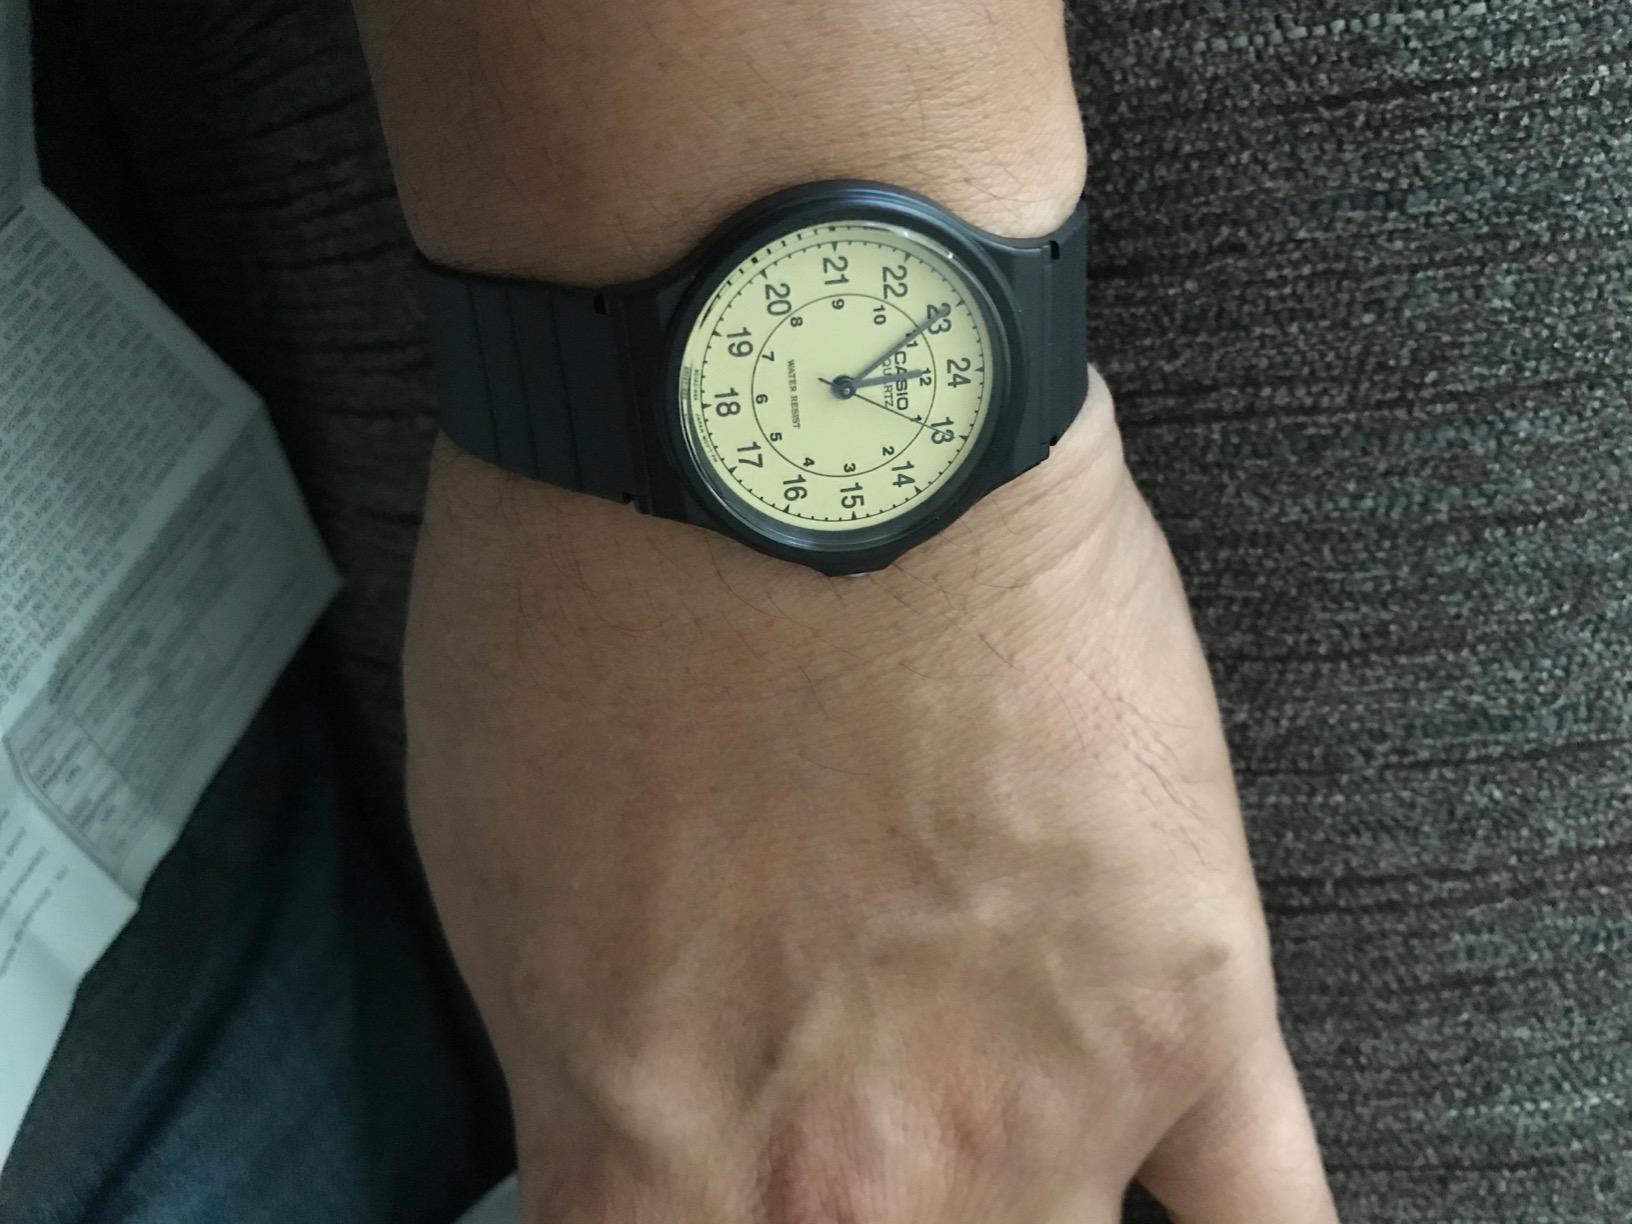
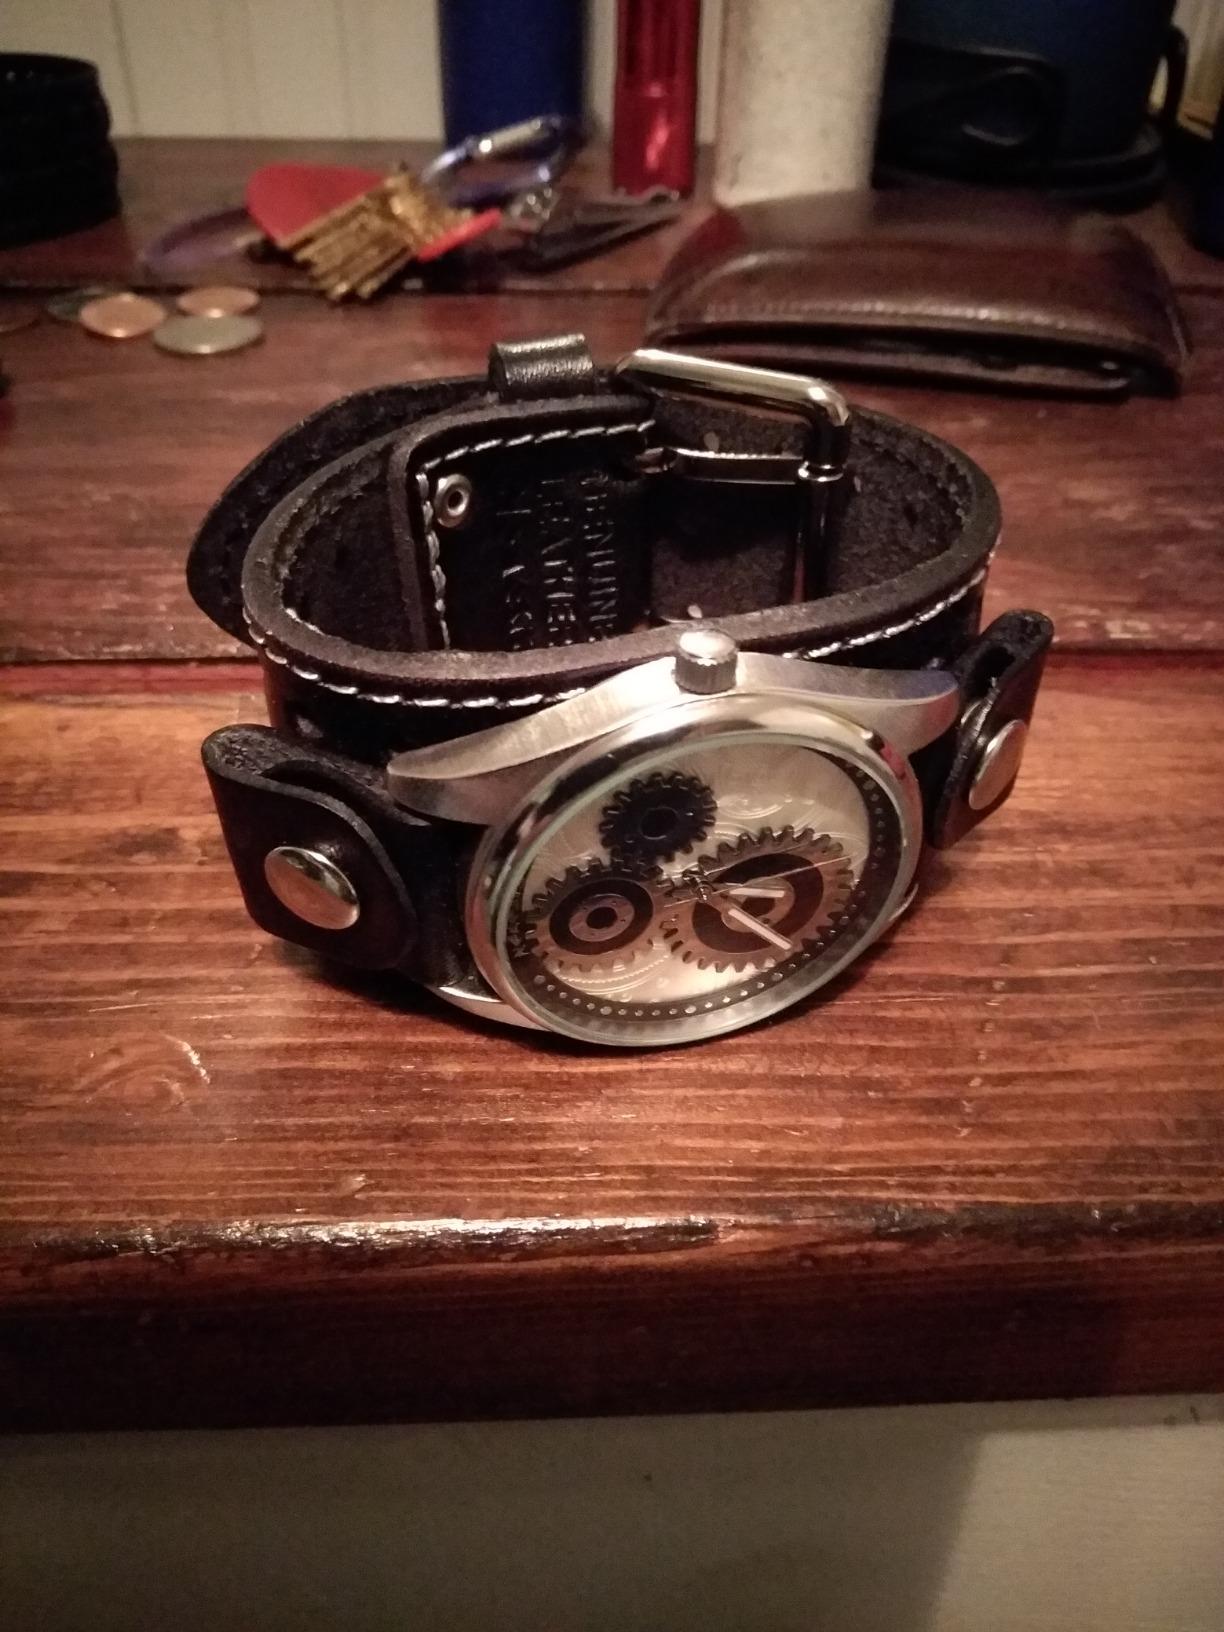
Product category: accessories_watch
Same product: no